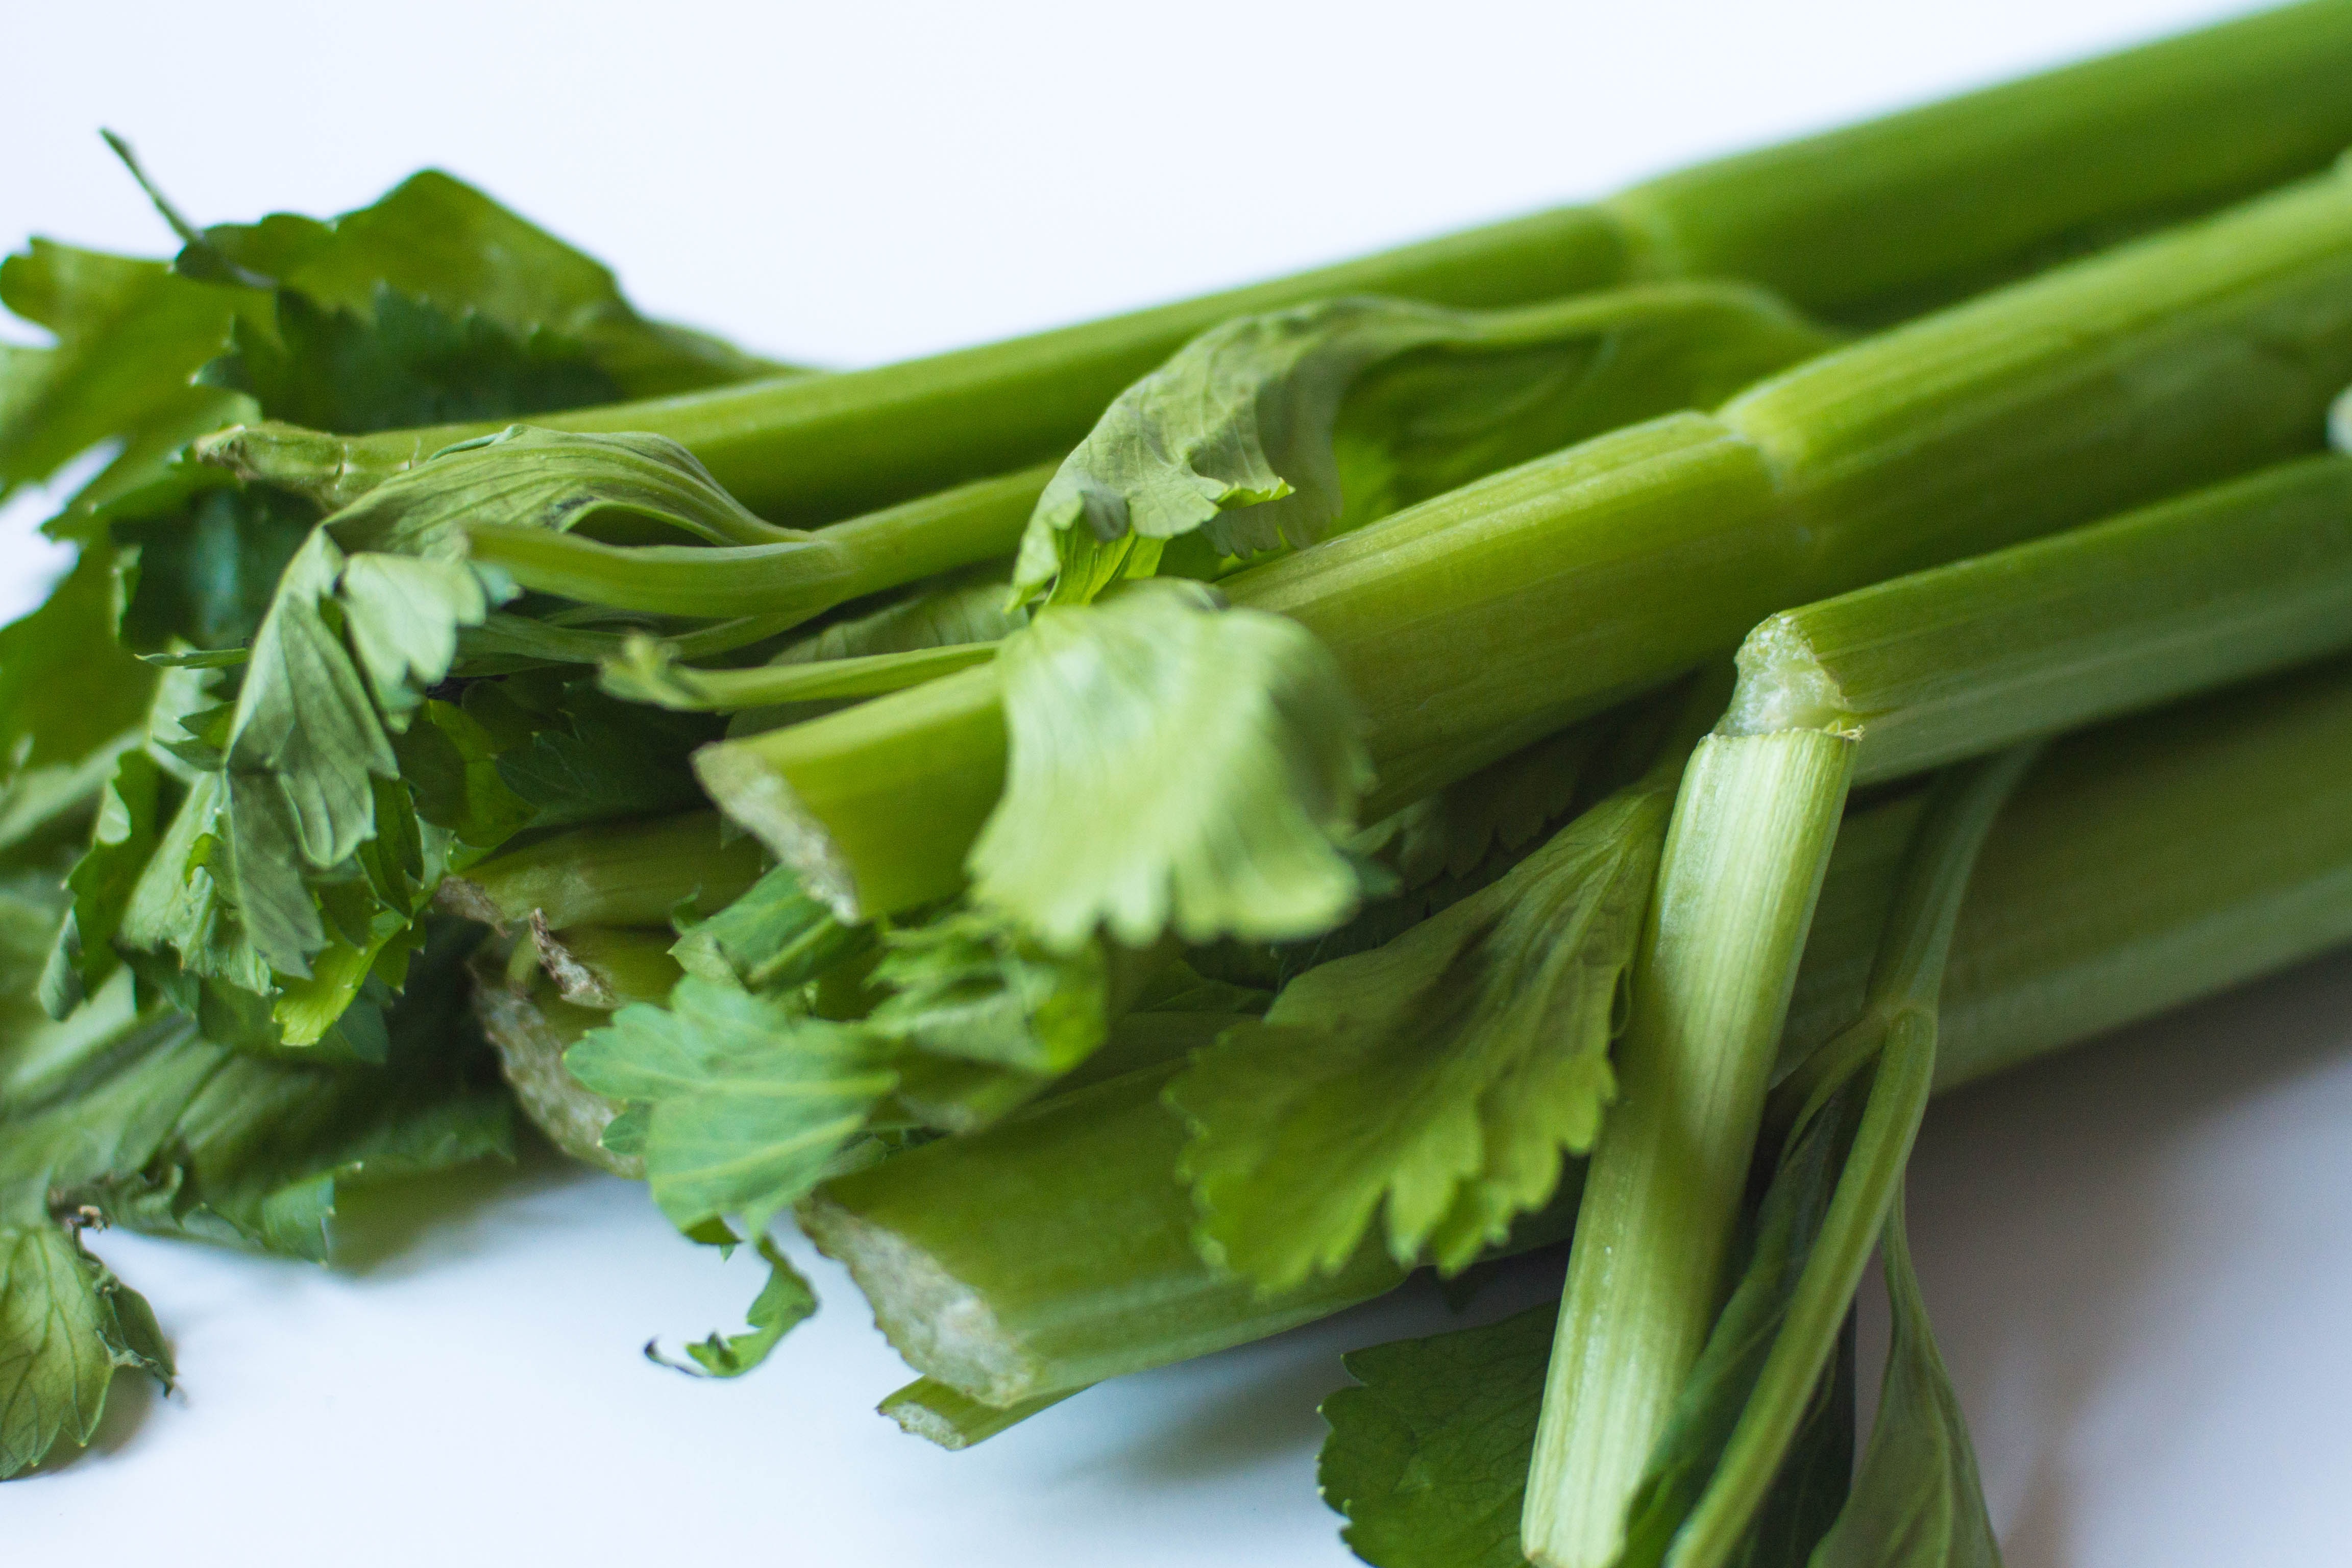
plant, dish, food, green, herb, produce, vegetable, fresh, healthy, freshness, nutrition, celery, organic, raw food, flowering plant, eating healthy, land plant, brassica rapa, choy sum, rapini, komatsuna, scallion